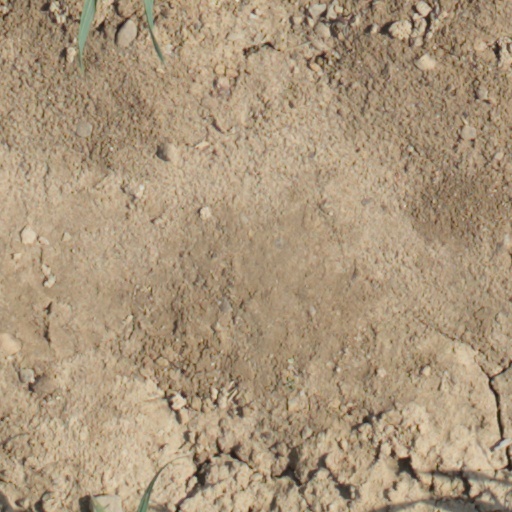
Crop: wheat